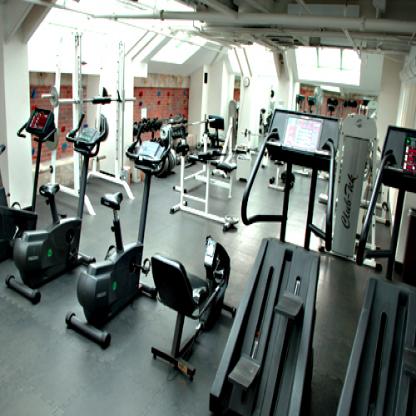
Scene: Indoor